Sky position (RA, Dec in degrees): 118.107, 28.827
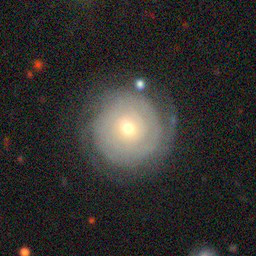
Galaxy morphology: Round Smooth Galaxies